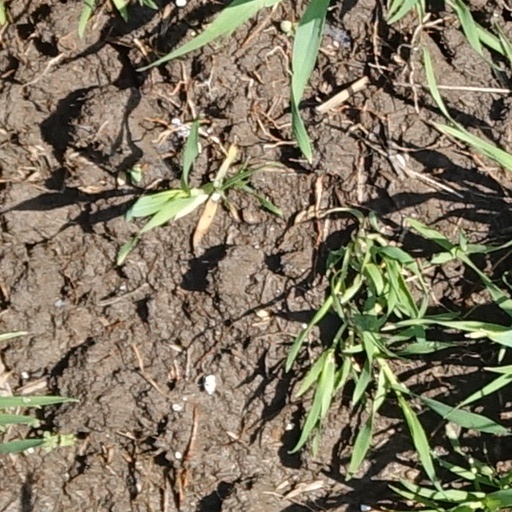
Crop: wheat